So Normal

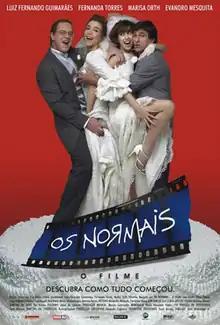
Theatrical release poster

So Normal is a 2003 Brazilian comedy film directed by from a screenplay by and Fernanda Young, based on the Brazilian television sitcom "Os Normais". The film stars Luiz Fernando Guimarães, Fernanda Torres, Marisa Orth and Evandro Mesquita. It depicts the beginning of the relationship between the characters Rui and Vani.